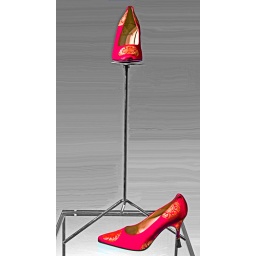
Christian Louboutin shoes in window photo 115